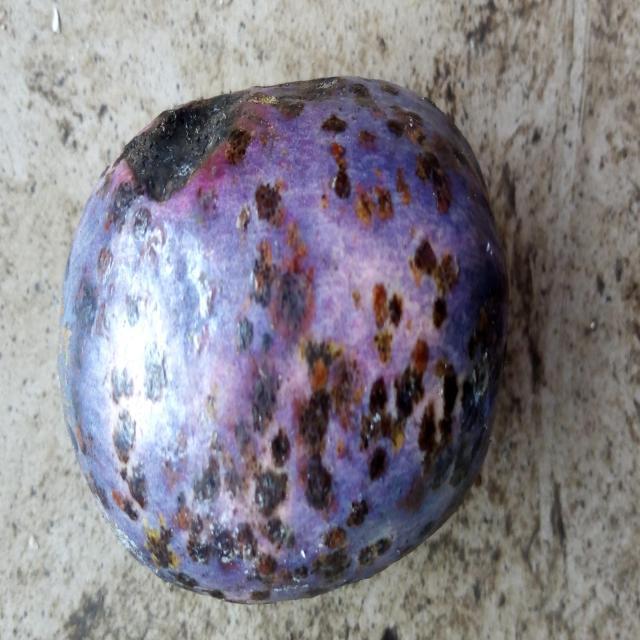
Plum grade: unripe